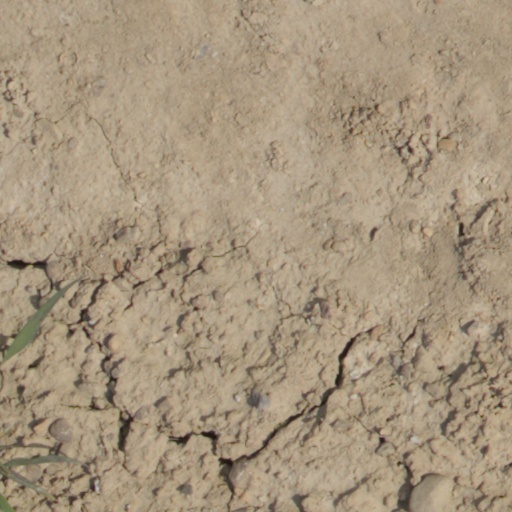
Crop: wheat